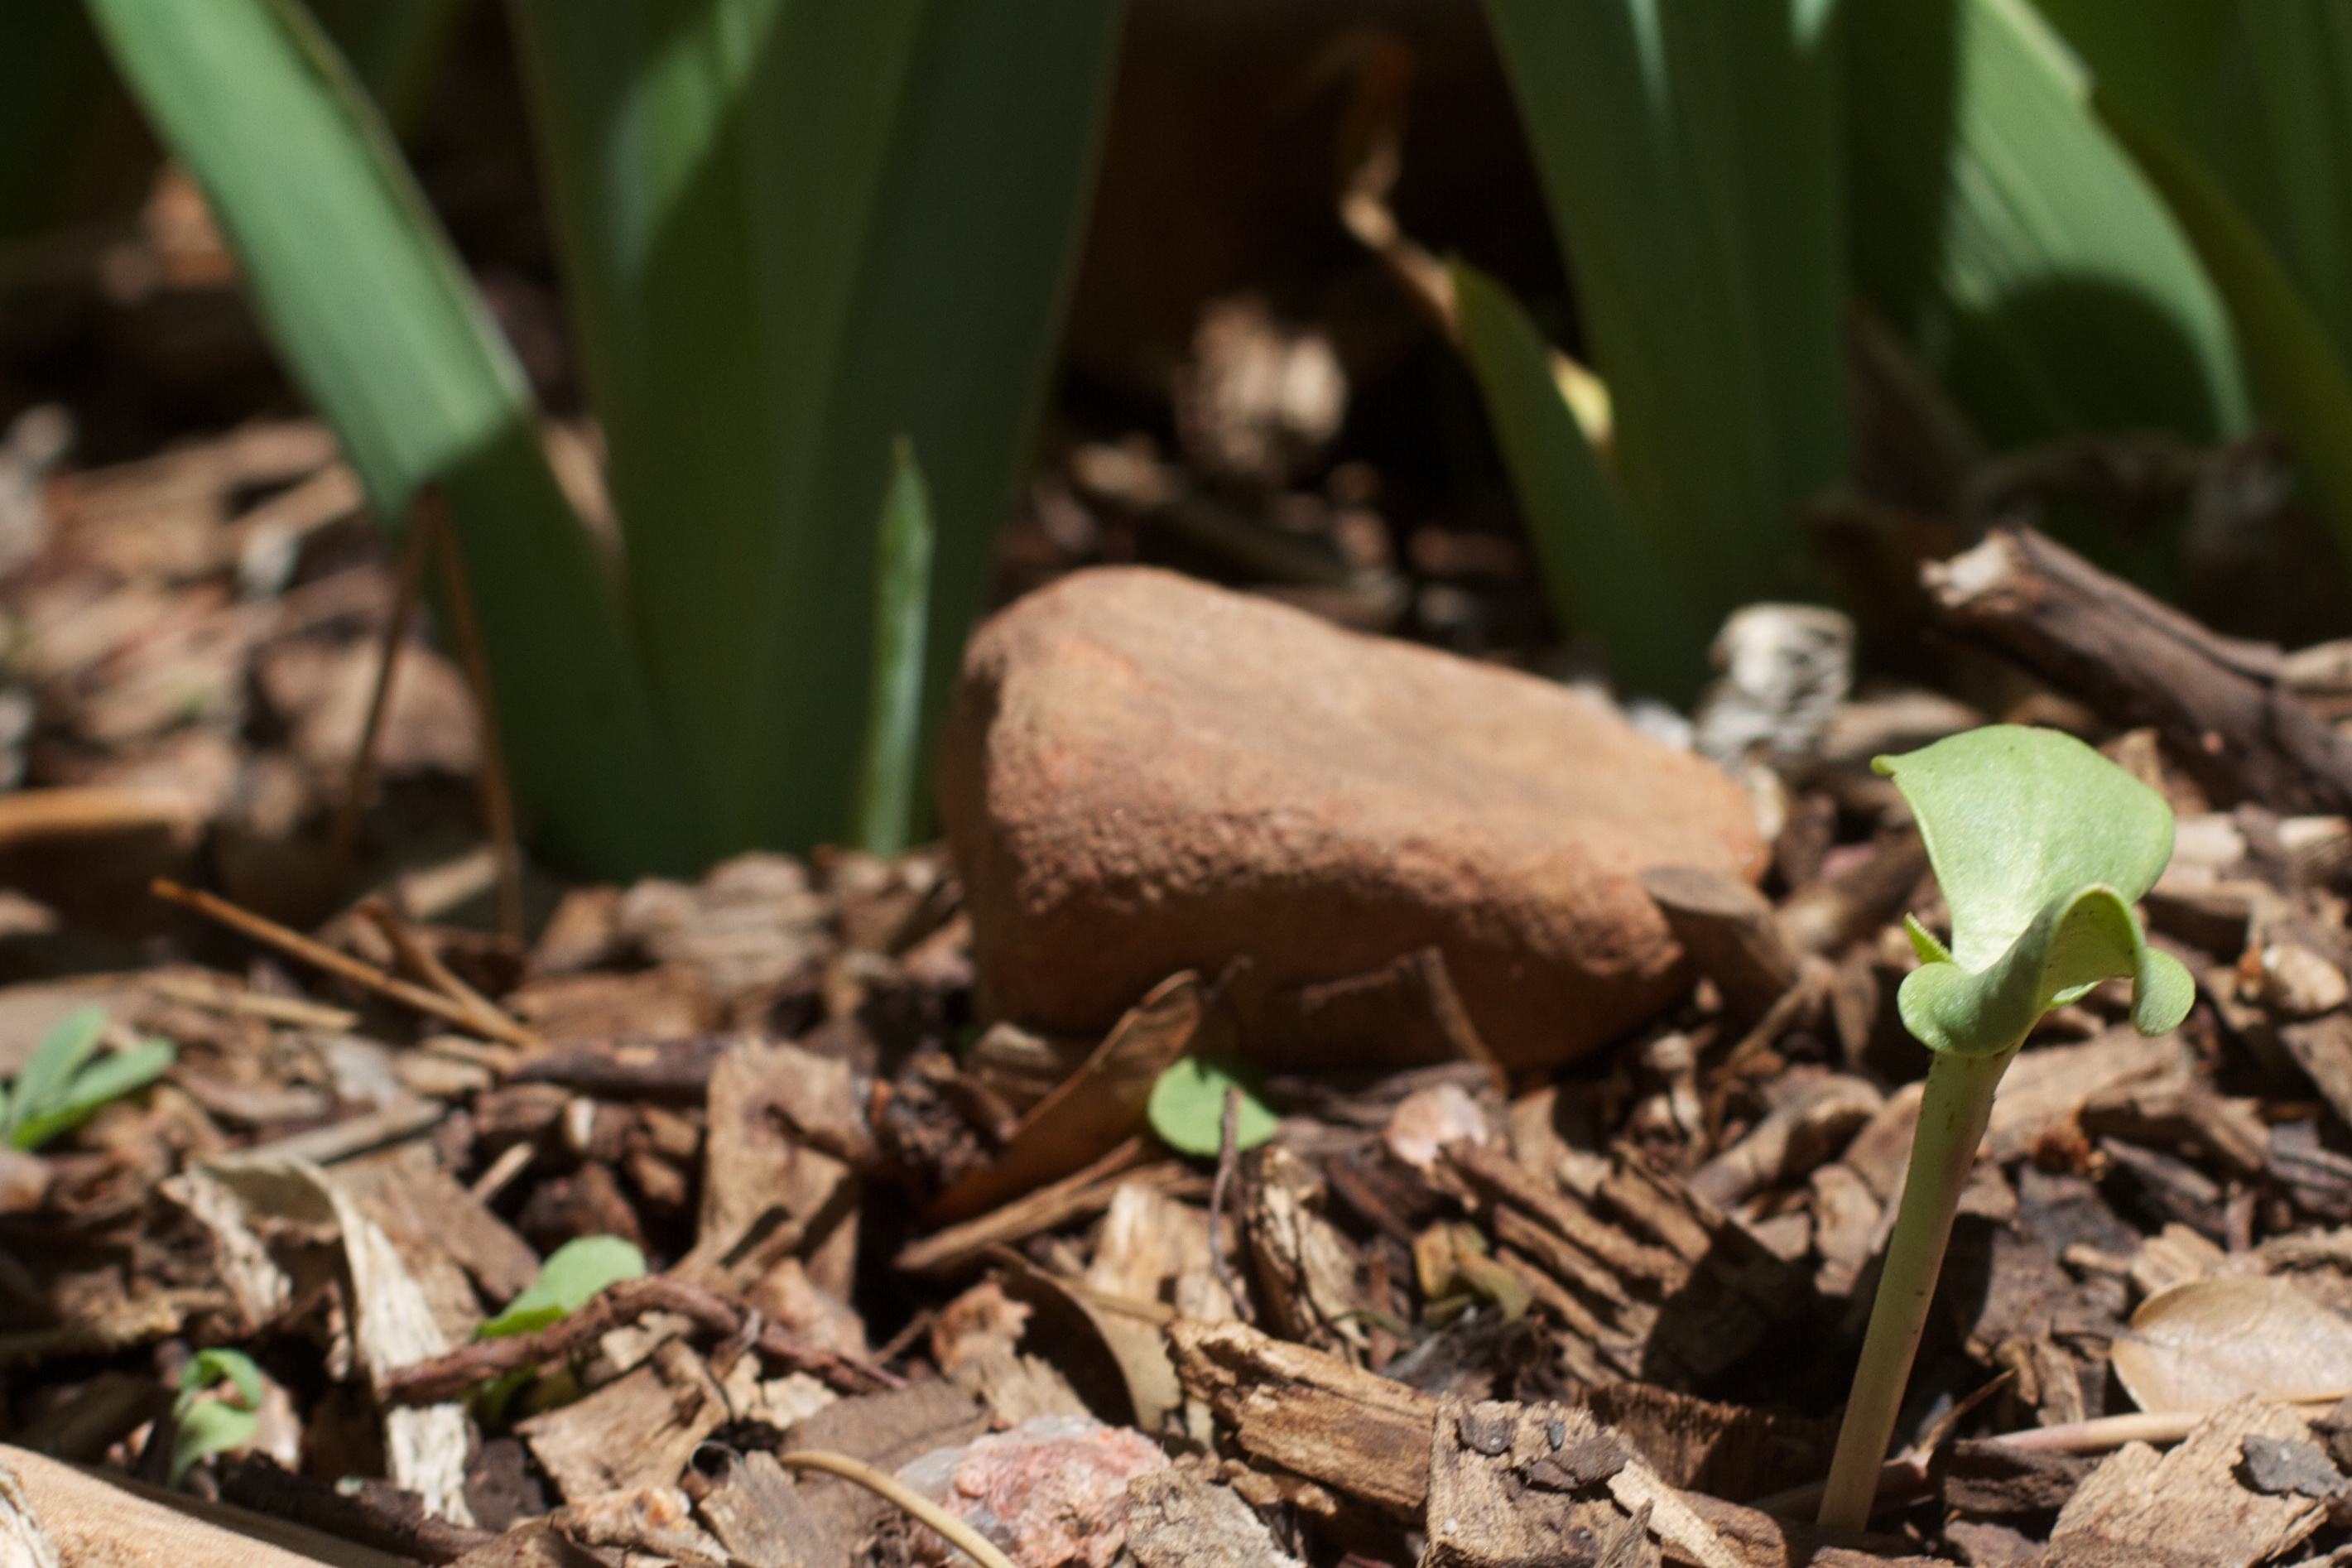
grass, plant, leaf, flower, herb, soil, flora, flowering plant, land plant